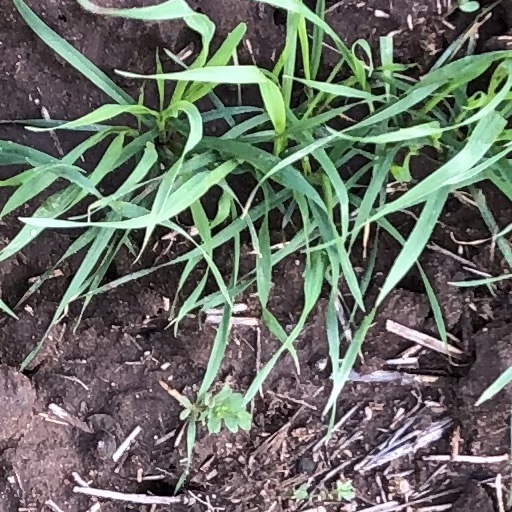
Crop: wheat